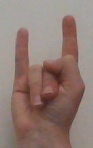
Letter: la